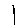
Label: 1